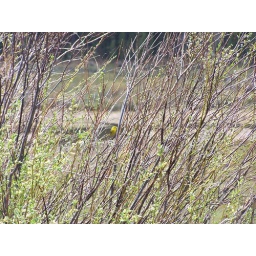
A cute little male Wilson Warbler in a willow bush. They only nest high in the mountains.